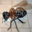
Label: bee